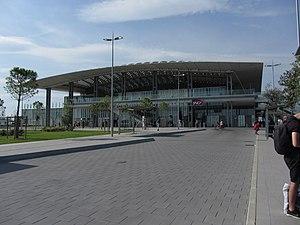
La façade de la gare de Montpellier-Sud-de-France.
La gare de Montpellier-Sud-de-France est une gare ferroviaire française, qui se situe sur le contournement de Nîmes et de Montpellier. Budgétisée à 135 millions d'euros et financée par un partenariat public-privé, c'est une « gare-pont » surélevée.